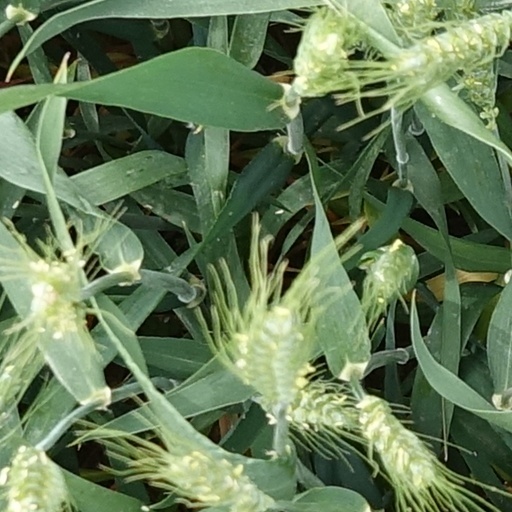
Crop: wheat